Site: brandenburg
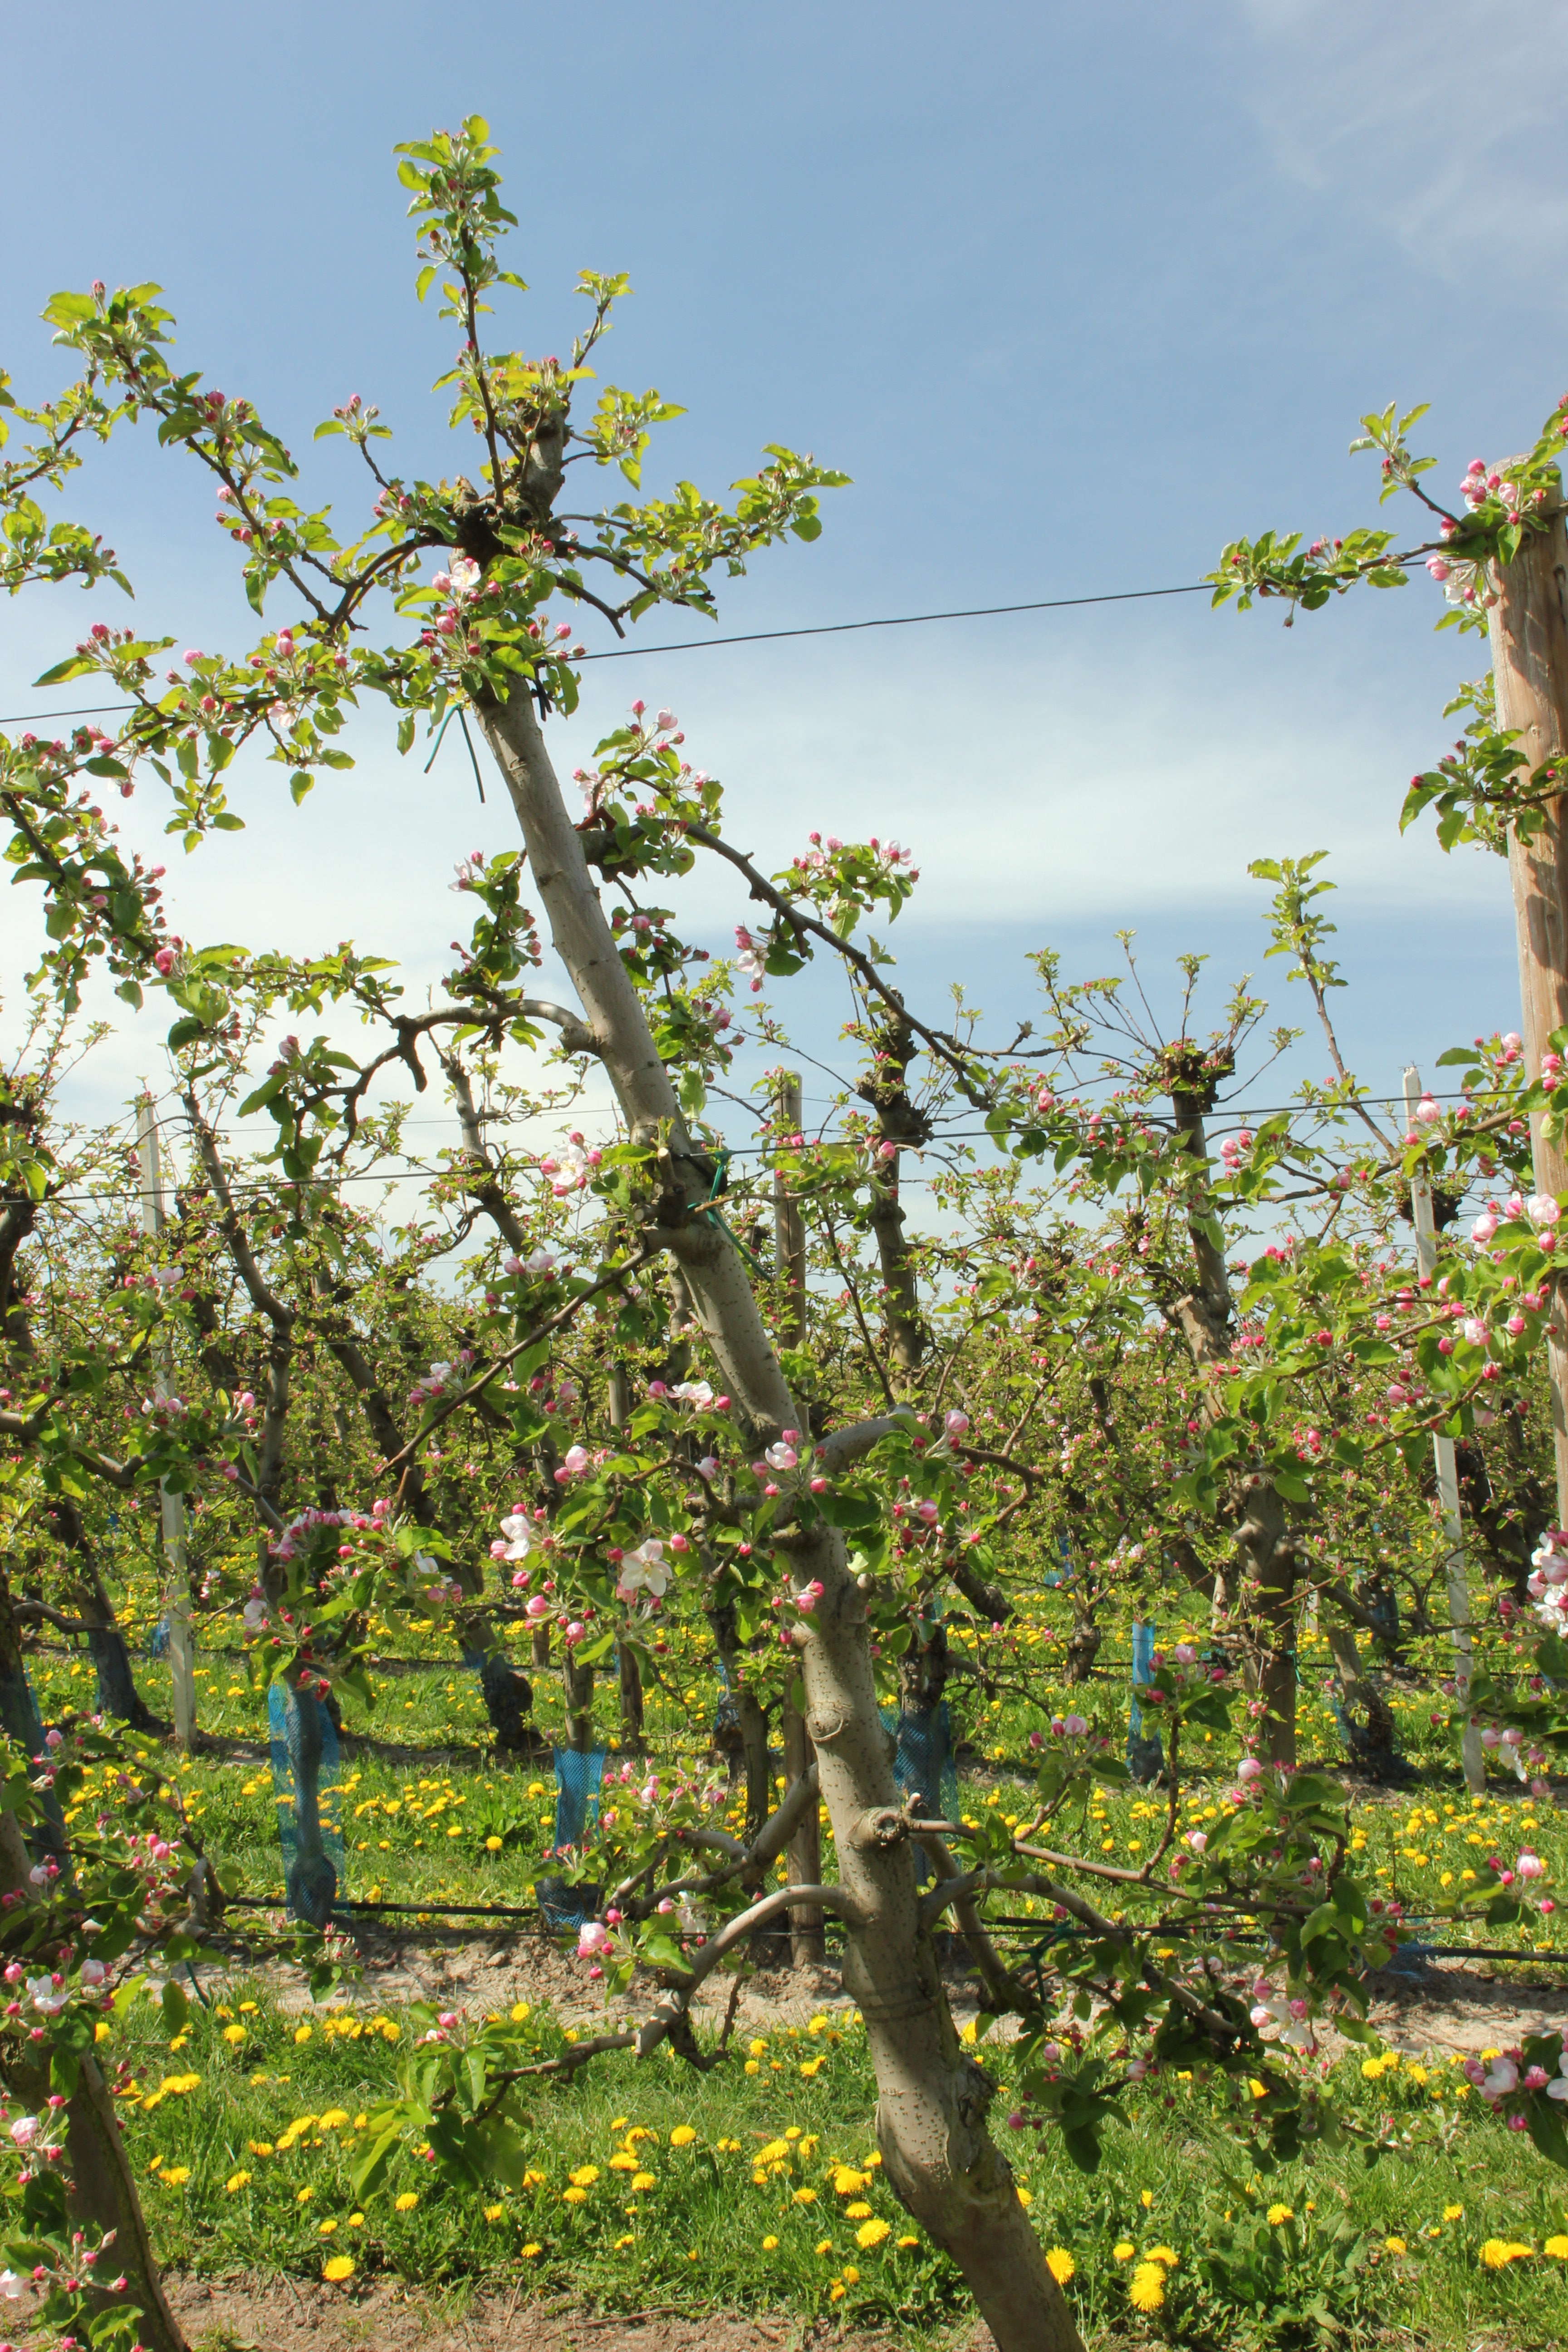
Growth stage (BBCH 57): Inflorescence emergence